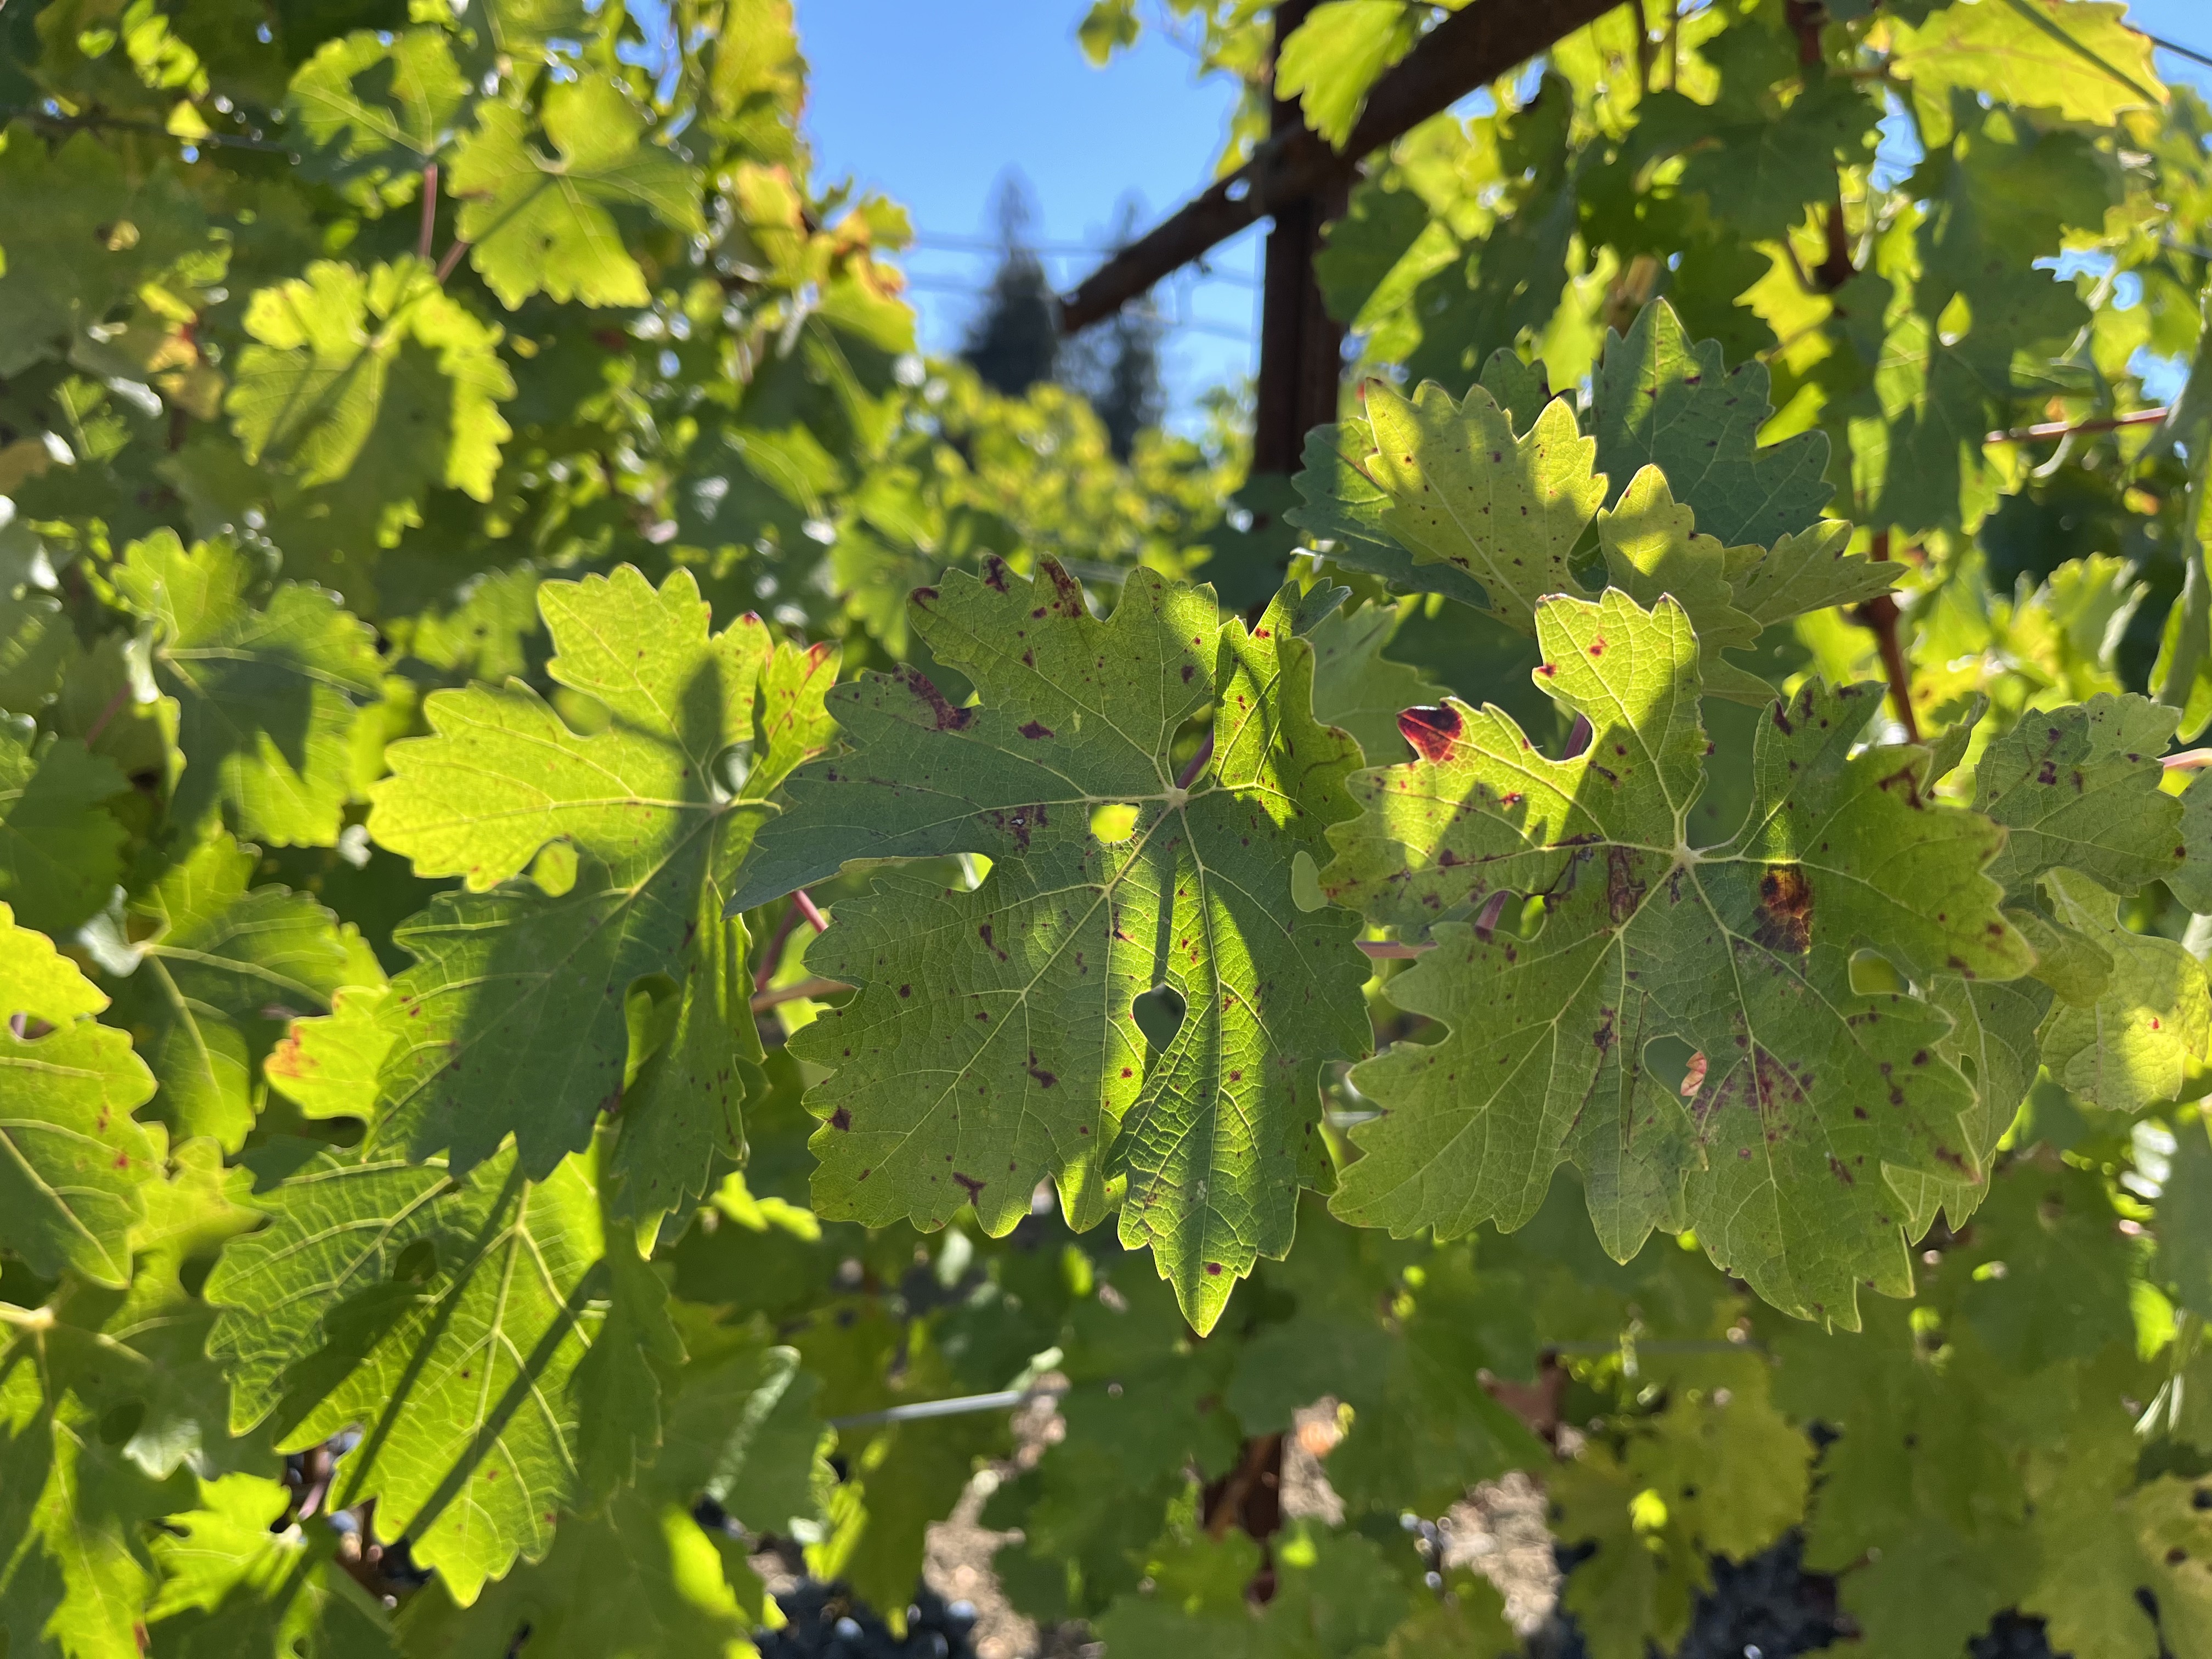
Label: Other Red